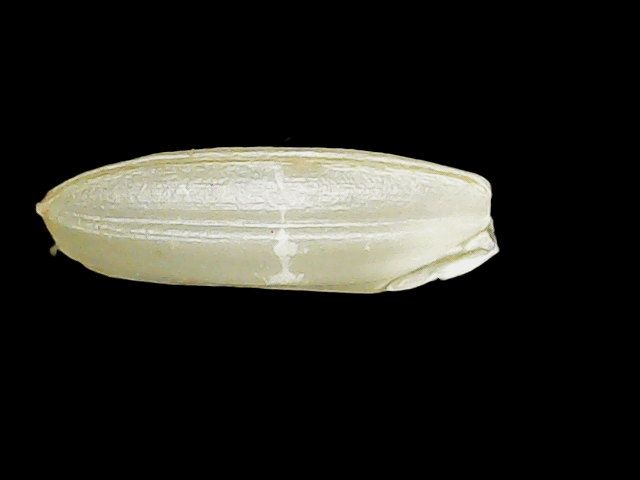
Rice variety: Binadhan23